Edith Mary Hinchley

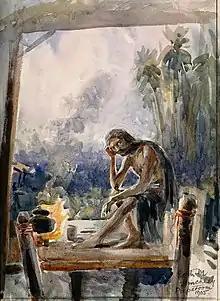
"A Leper in Prapatoom", 1905

In 1903, she married chemical engineer John William Hinchley who she had met at the Royal College of Art in London. She had studied art and had some difficulty because her hearing was not perfect and she was obliged to sit at the back of the class because she was a woman. She could not move forward as there was a matron employed to chaperone the female students and who sat between the genders. Her husband left in 1903 for Siam where he was to be the assayist at the Bangkok mint. She sailed out to join him in 1904, where she painted, and they returned to Britain in 1907.